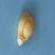
Maize quality: Bad